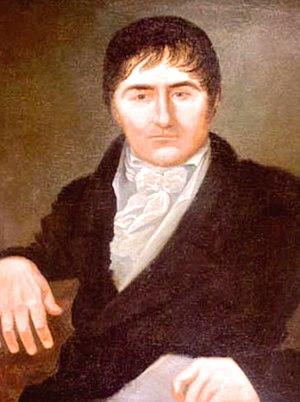
Liste des Gouverneurs de Louisiane depuis son entrée dans les États-Unis en 1803.
Henry Schuyler Thibodaux, né Henri Thibodeaux le 1ᵉʳ janvier 1769 à Albany dans la Province de New York et mort le 24 octobre 1827 à Thibodaux dans la paroisse Terrebonne en Louisiane, est un homme politique américain d'origine acadienne. Il est sénateur et gouverneur de Louisiane.
Les événements en Louisiane, d'abord en Louisiane puis dans l'actuel État des États-Unis, par décennies et par années.